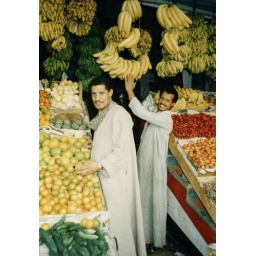
Happy fruit sellers at the market in Rafah, Egypt. November 1993.